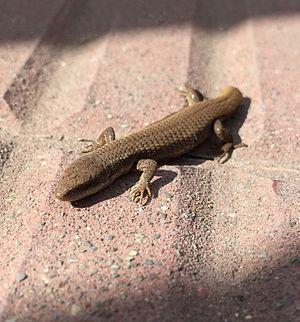
Homonota borellii est une espèce de geckos de la famille des Phyllodactylidae.